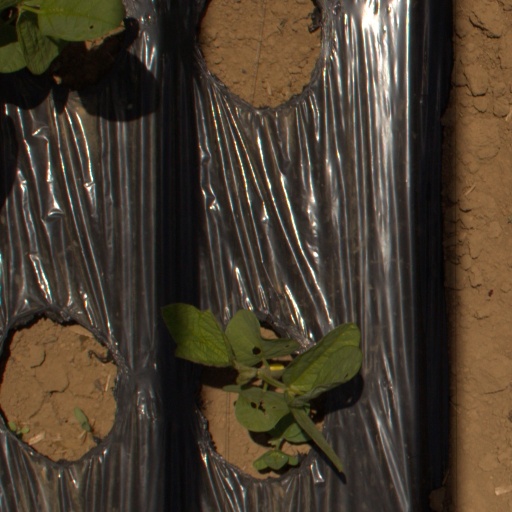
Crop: Jerusalem artichoke